List of songs recorded by Radiohead

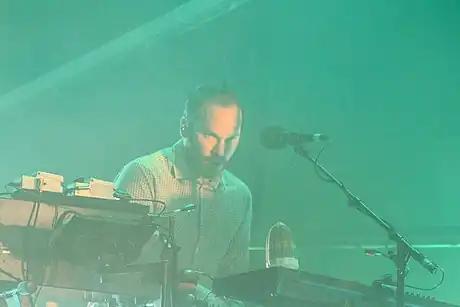
Radiohead first worked with producer Nigel Godrich in 1994, when he produced some songs on the "My Iron Lung" EP (1994). He has produced every Radiohead release since their third album, "OK Computer" (1997).

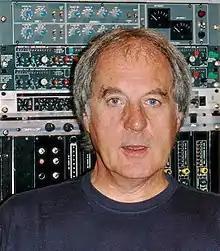
John Leckie produced Radiohead's second album, "The Bends" (1995).

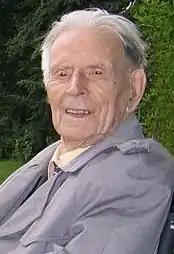
"Harry Patch (In Memory Of)" is a tribute to the last surviving World War I combat soldier, Harry Patch.

Radiohead have written numerous songs that have not been officially released. Live performances of many of the songs circulate as bootlegs. Asked in 2013 about the status of the unreleased songs, Radiohead's producer Nigel Godrich said he believed it would all "surface one day". He cited "Nude", written in the 1990s but released in 2007, as an example of a song that took years to complete.